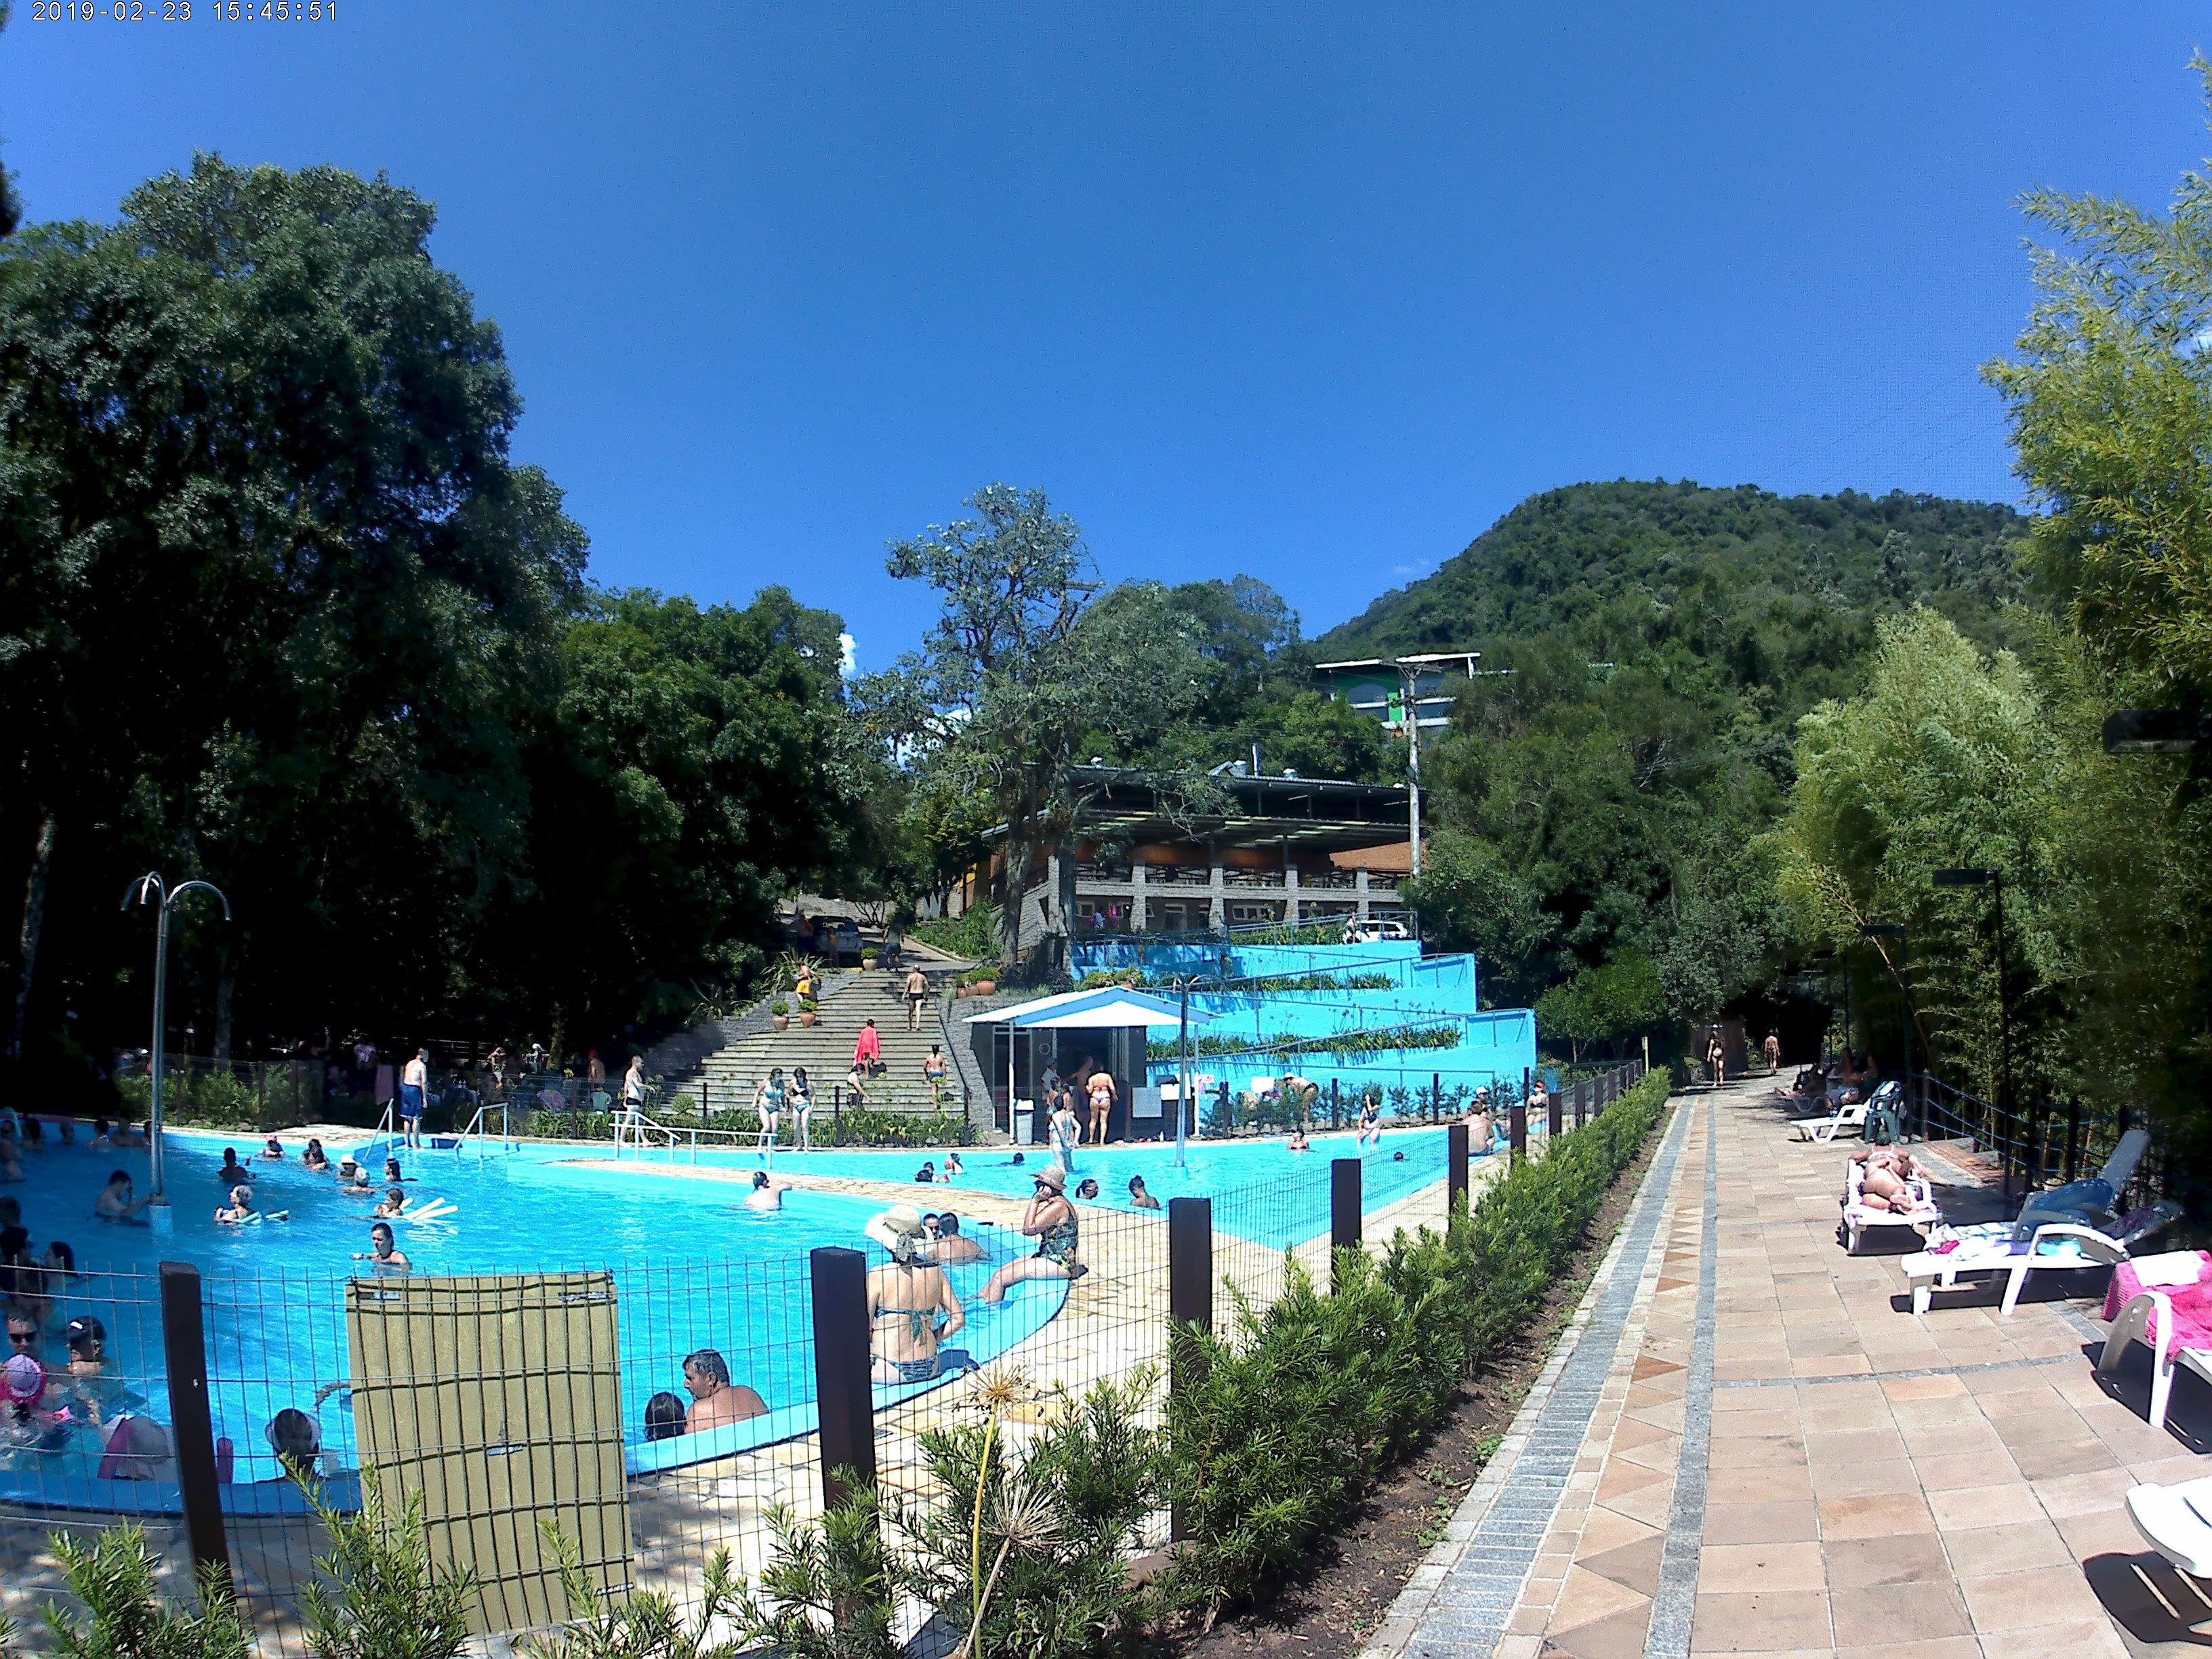
thermal, park, blue, sky, happy, swimming pool, leisure, town, resort, resort town, water park, vacation, tourism, summer, recreation, tree, hill station, building, hotel